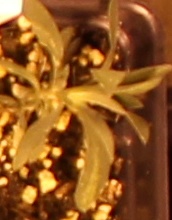
Label: Kochia